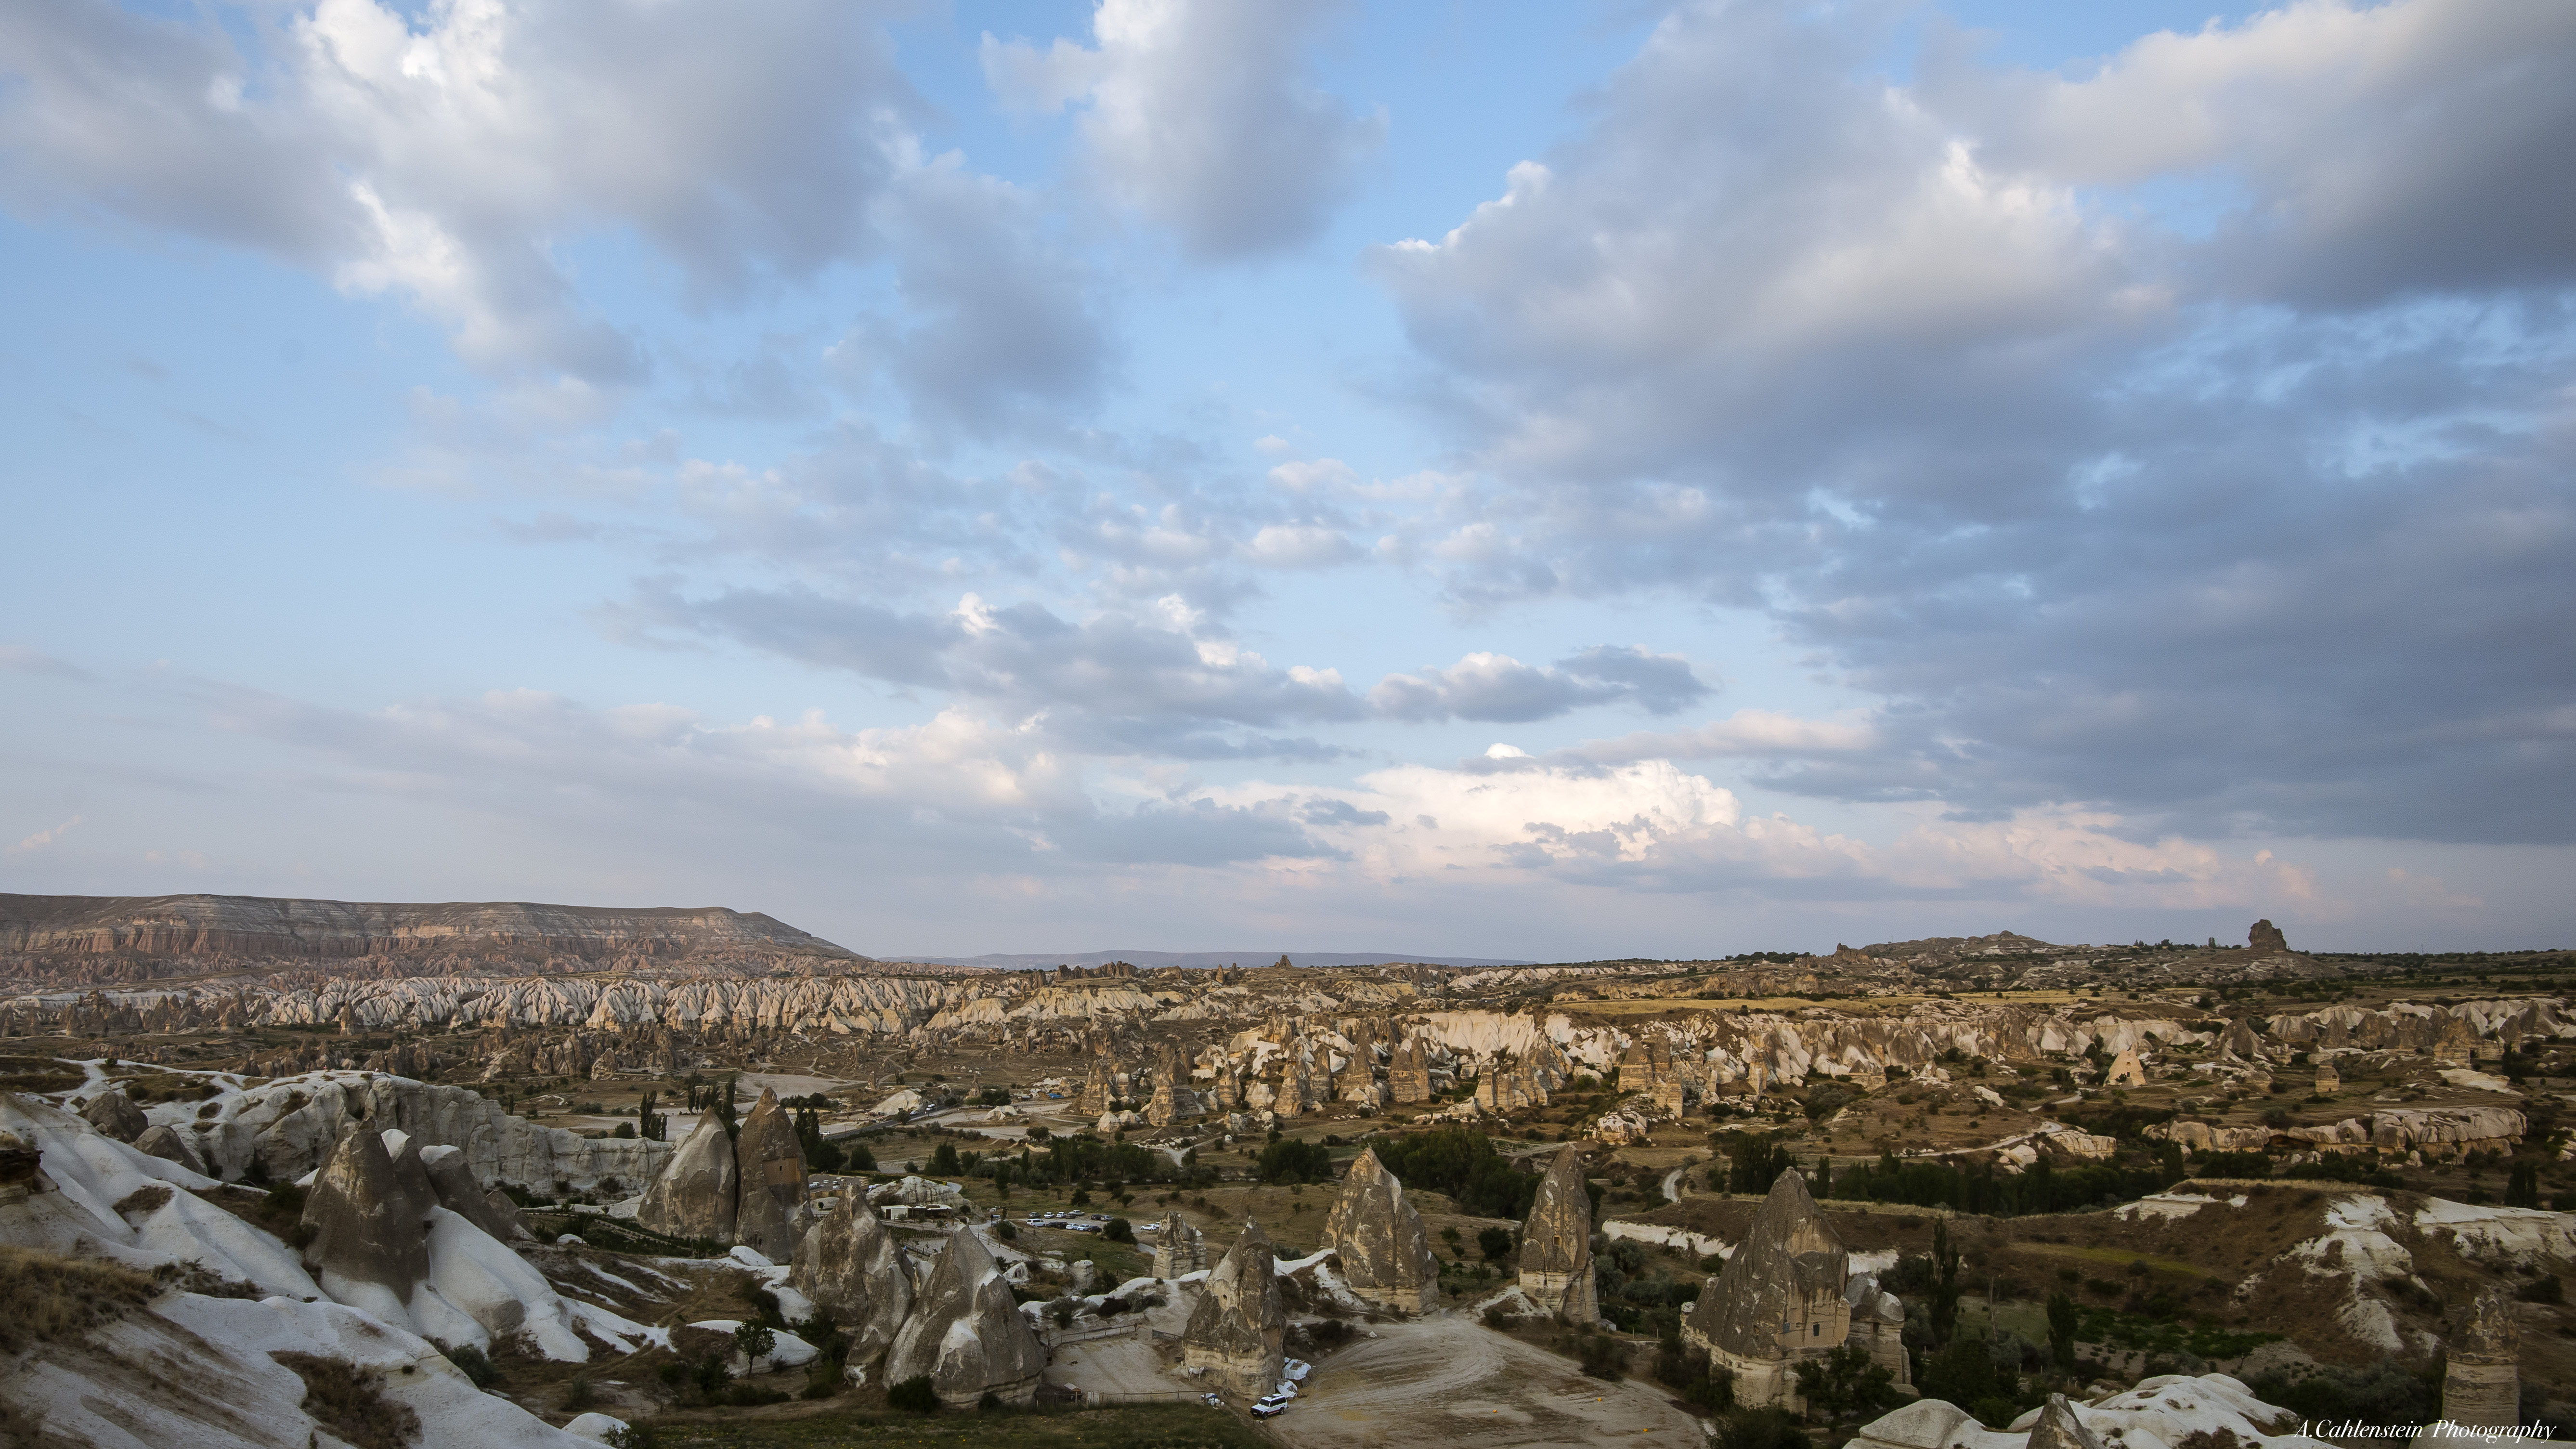
landscape, sea, rock, mountain, cloud, sky, valley, panorama, geology, ruins, badlands, plateau, natural environment, geographical feature